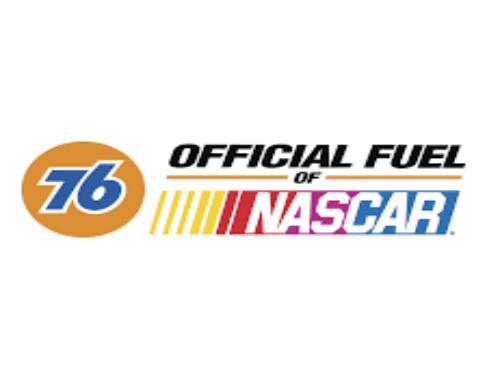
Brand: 76
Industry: Clothes